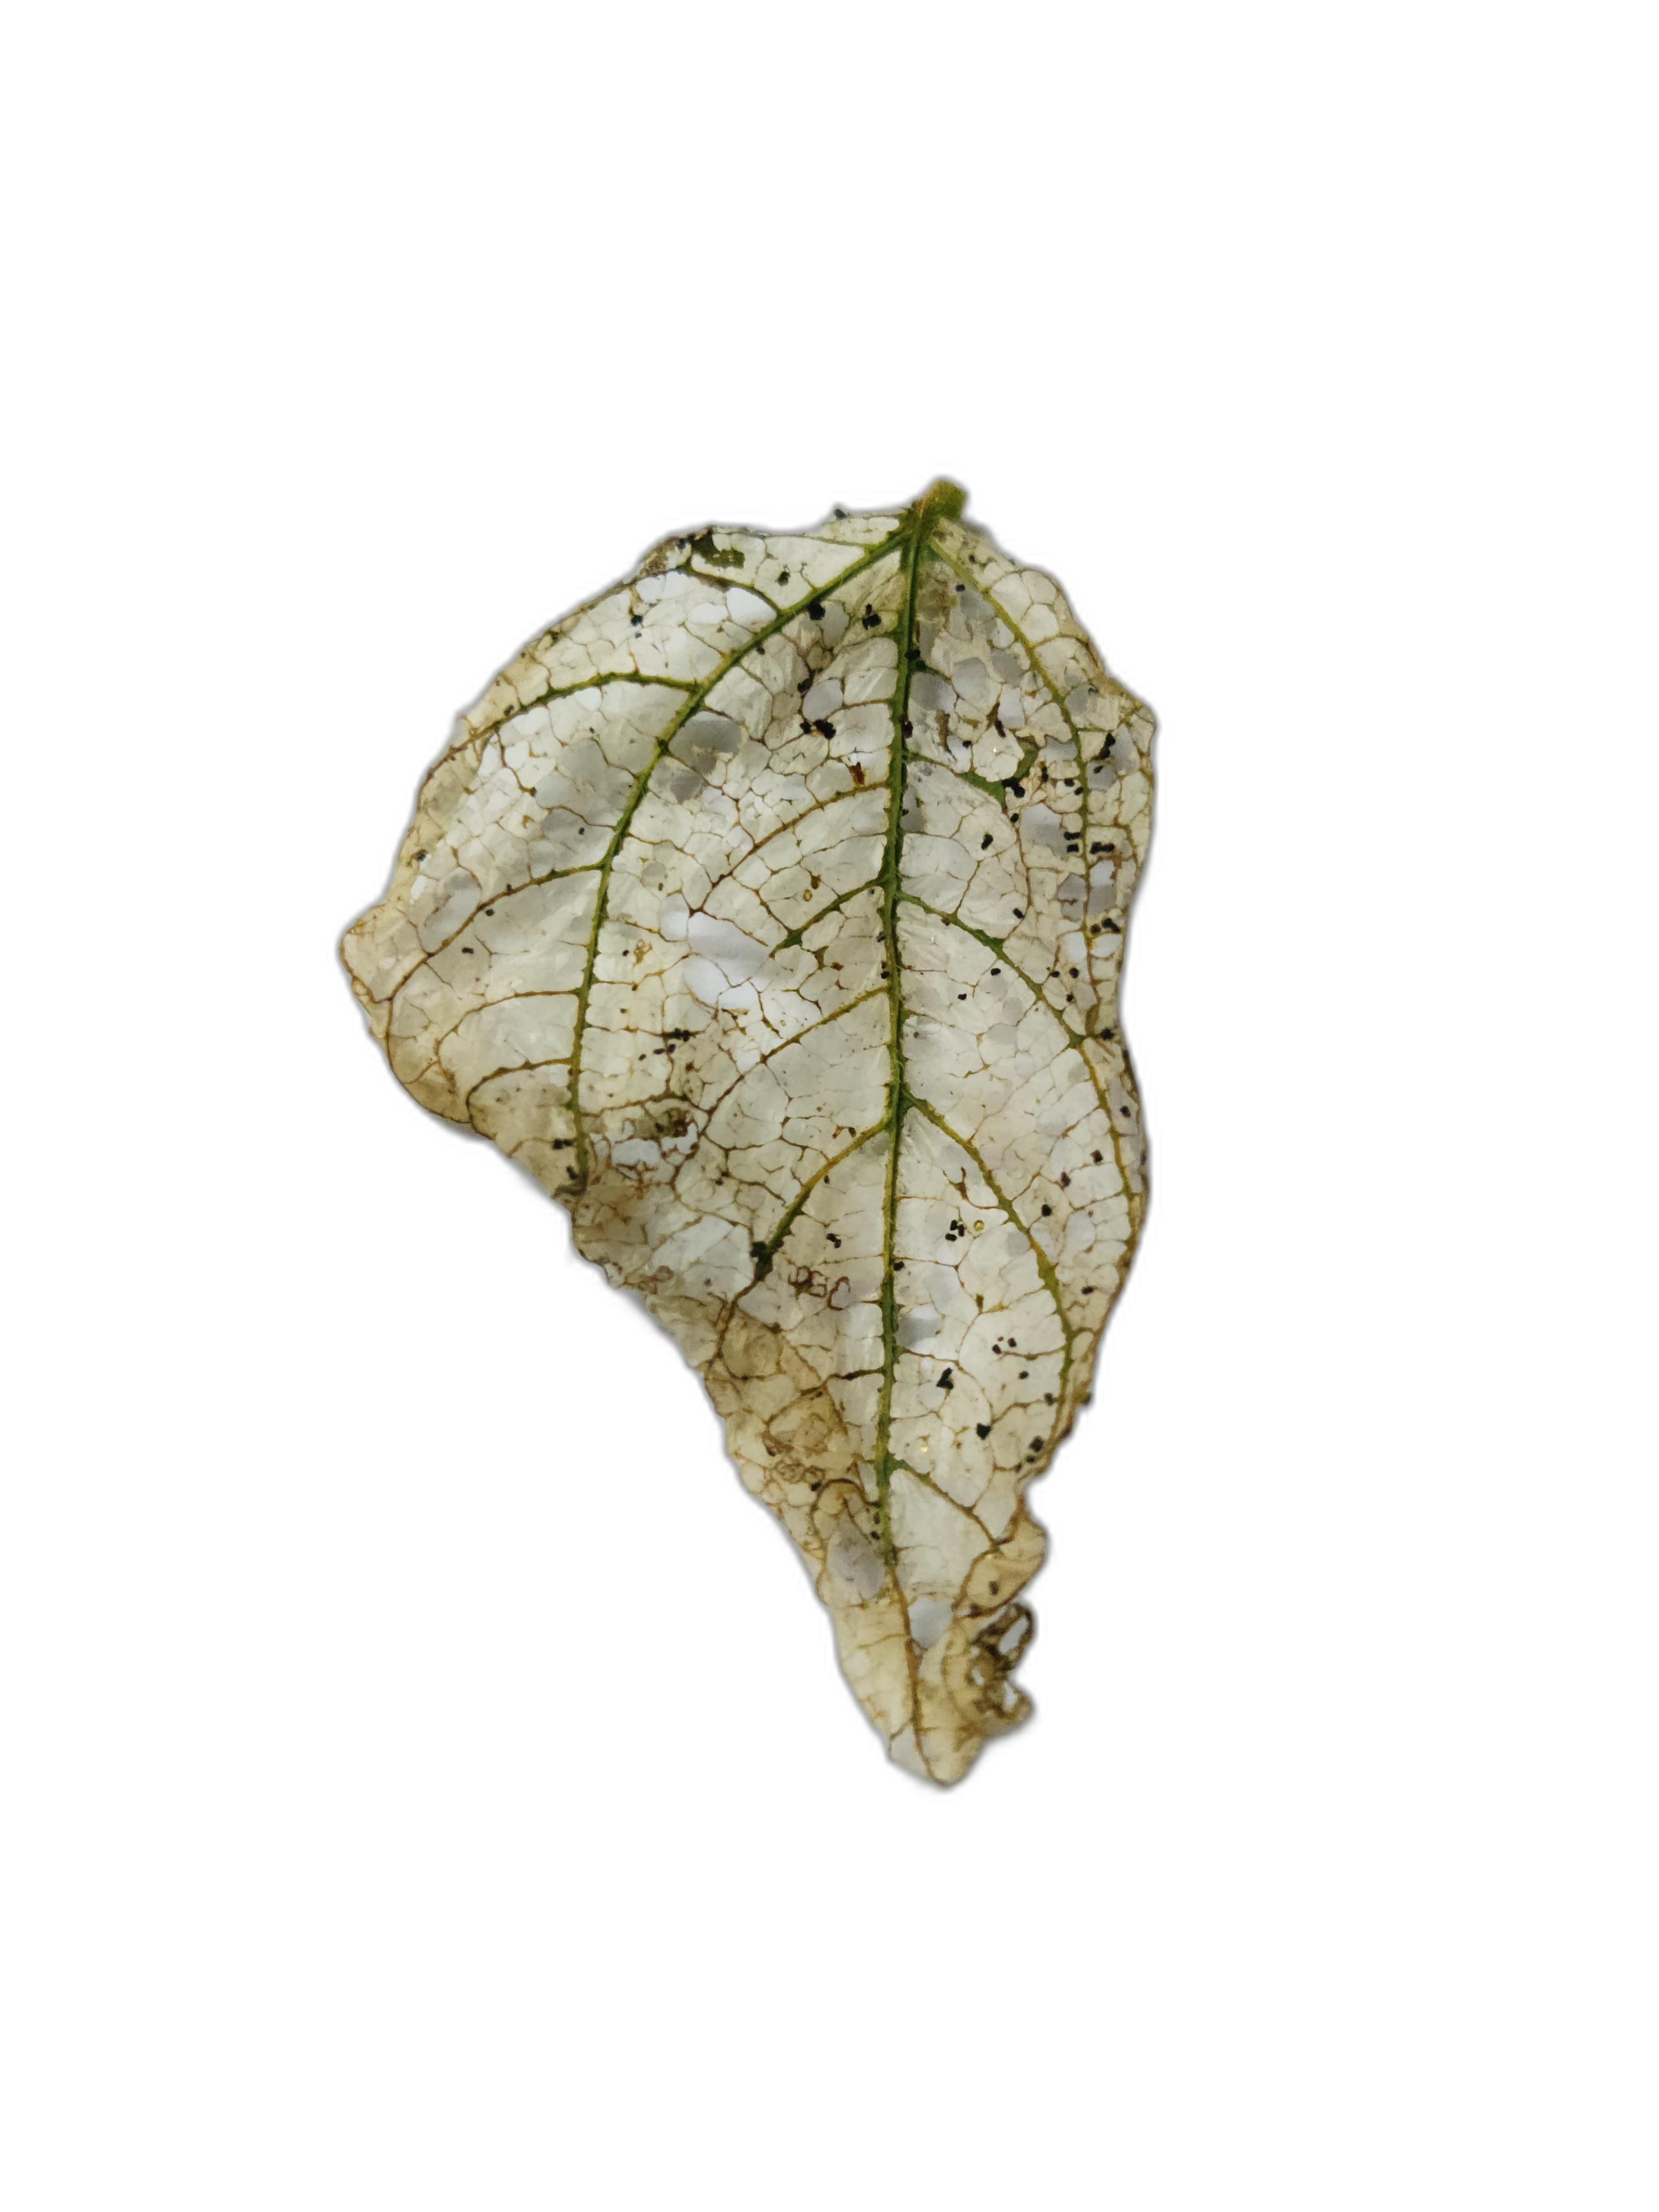
Label: Insect